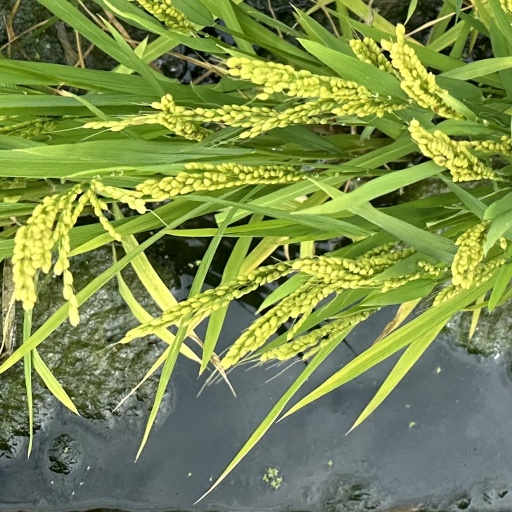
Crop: rice